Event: Nepal Earthquake
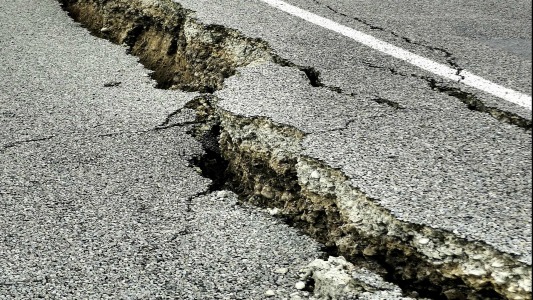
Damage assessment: damage